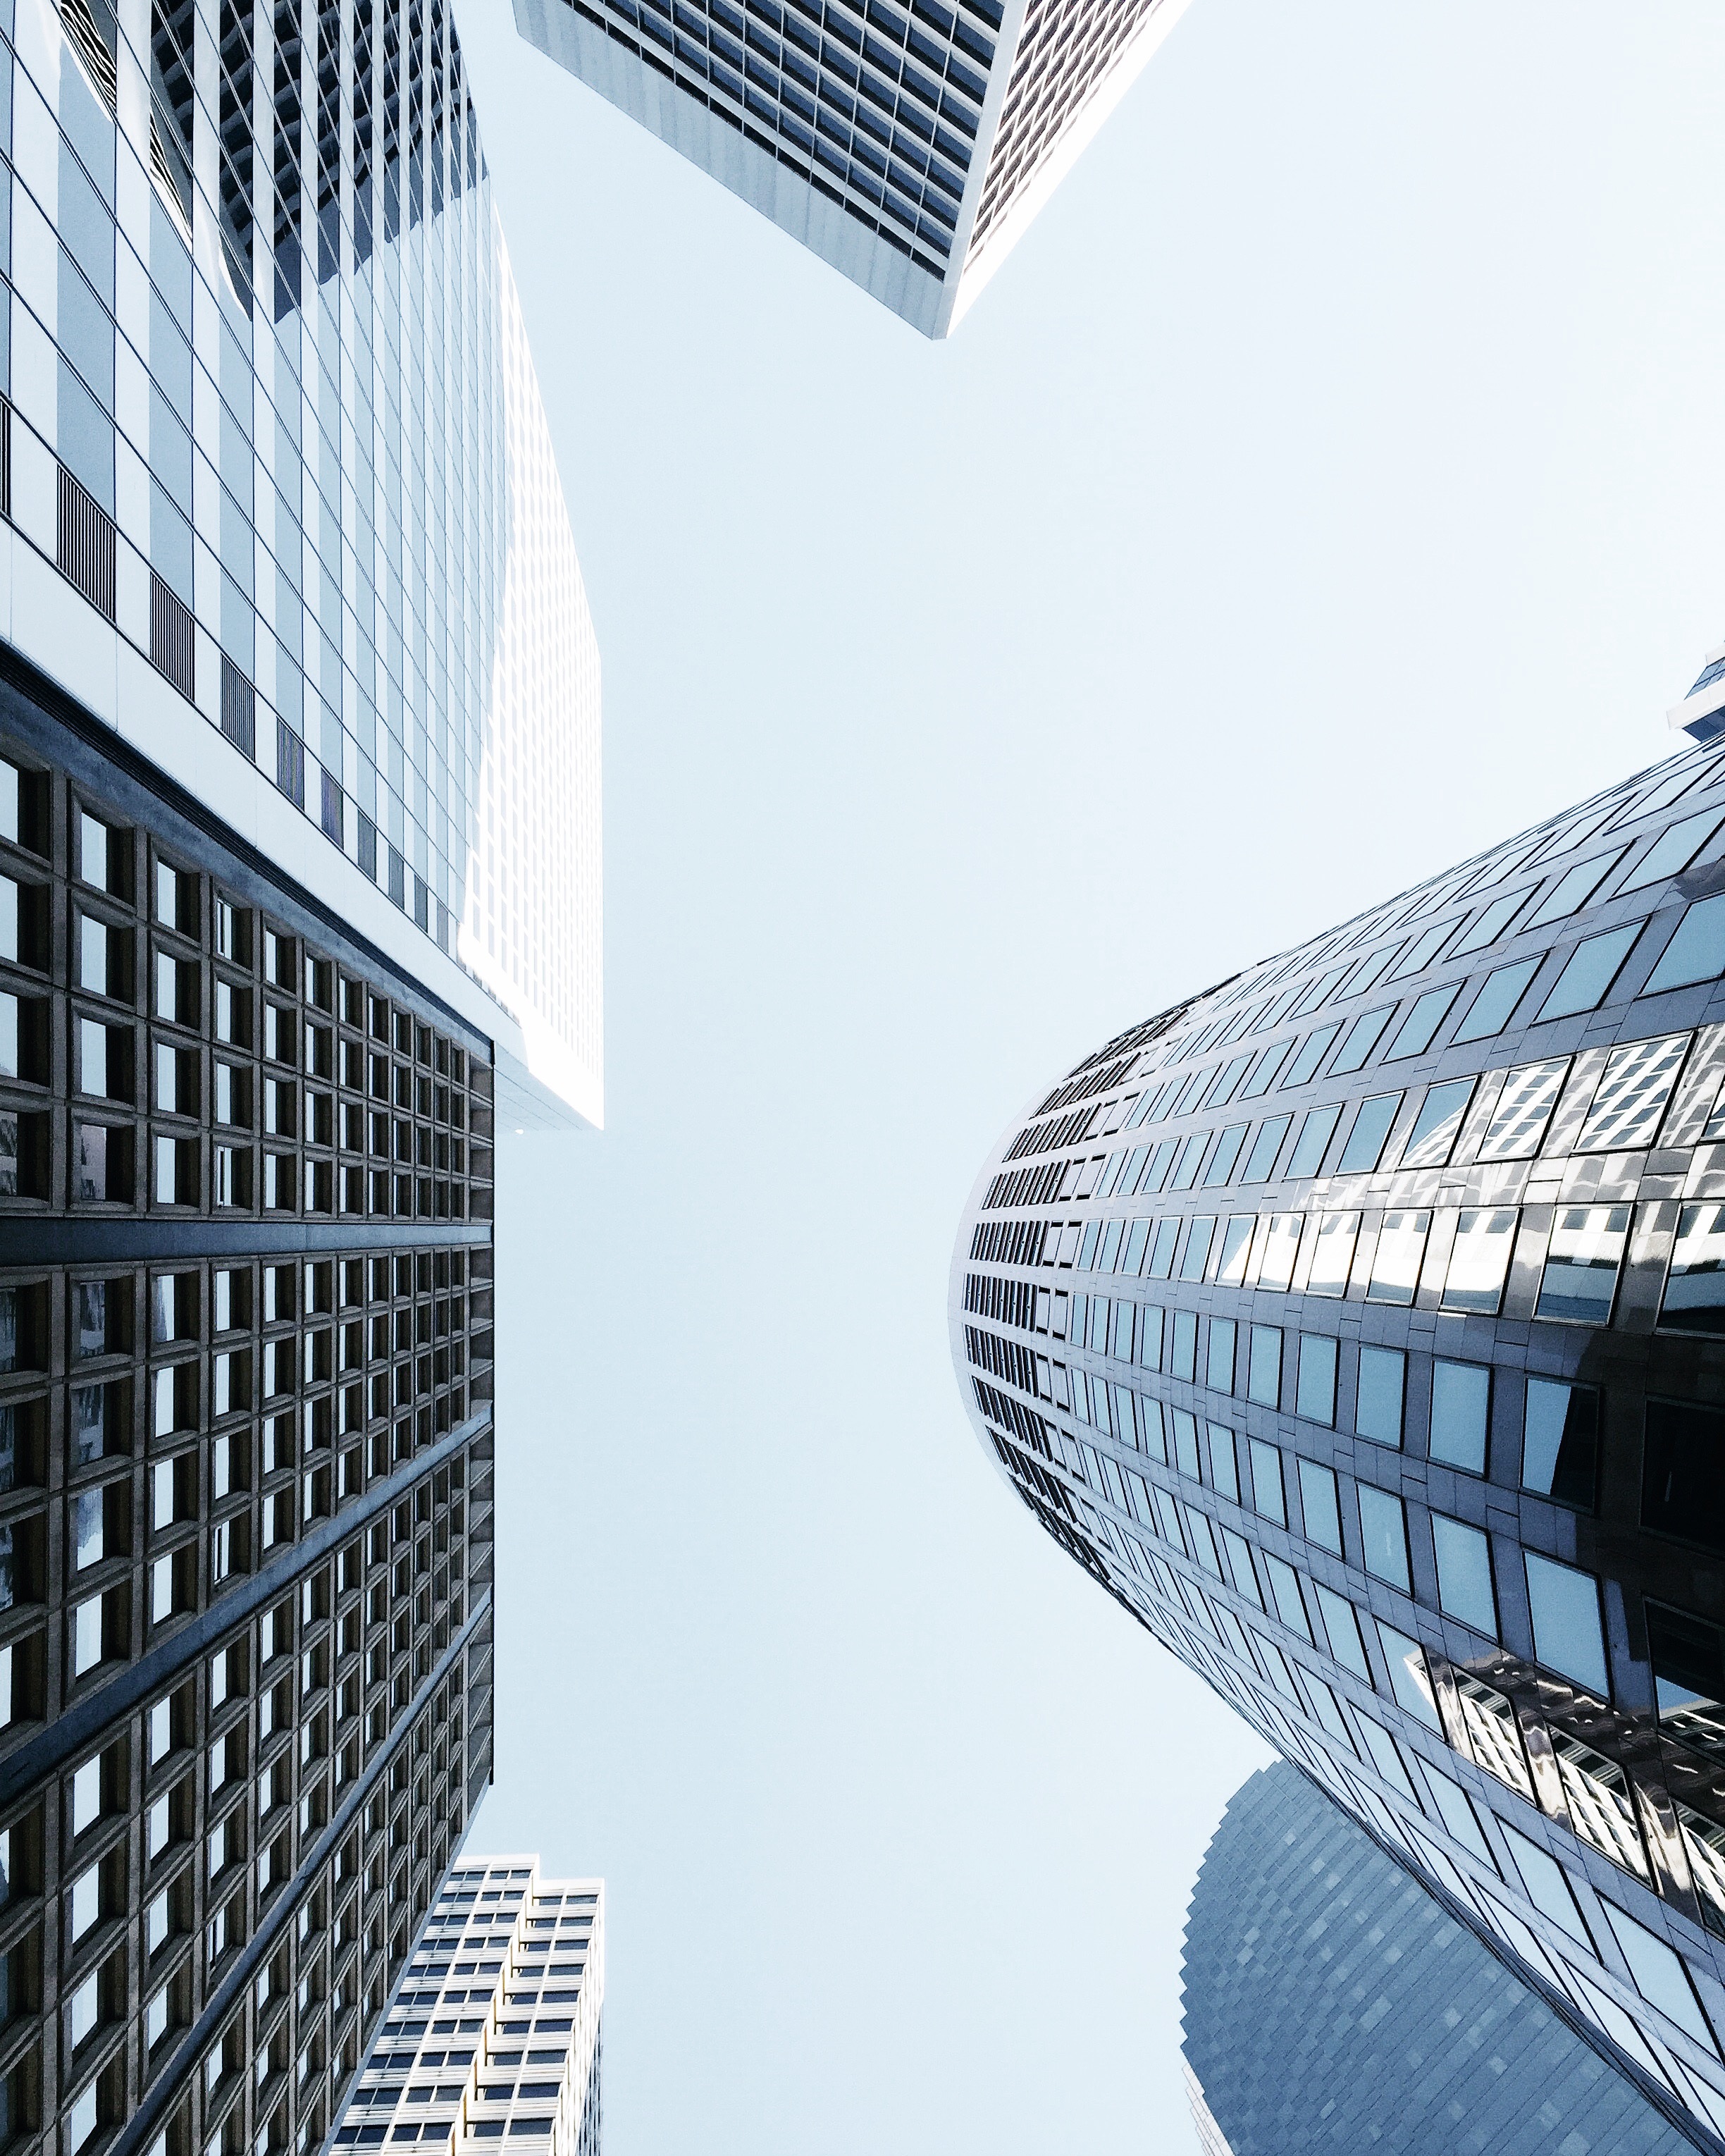
architecture, sky, glass, skyscraper, facade, professional, tower block, skyscrapers, design, buildings, windows, symmetry, shape, headquarters, metropolis, daylighting, low angle photography